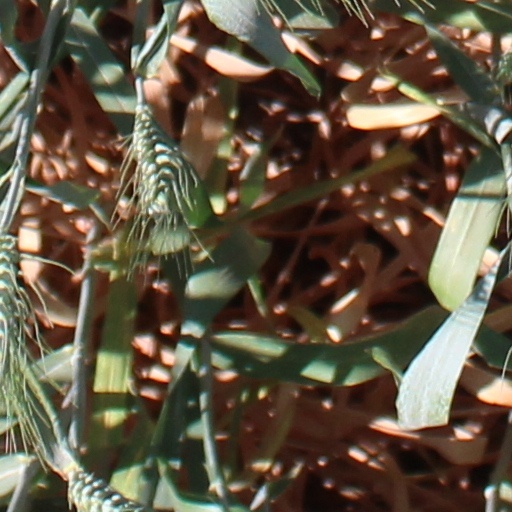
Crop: wheat